Role of Christianity in civilization

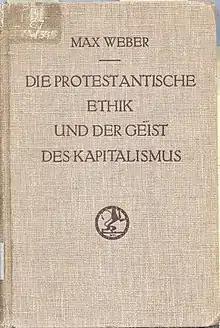
Cover of the original German edition of "The Protestant Ethic and the Spirit of Capitalism"

The rise of Protestantism in the 16th century contributed to the development of banking in Northern Europe. In the late 18th century, Protestant merchant families began to move into banking to an increasing degree, especially in trading countries such as the United Kingdom (Barings, Lloyd), Germany (Schroders, Berenbergs) and the Netherlands (Hope & Co., Gülcher & Mulder). At the same time, new types of financial activities broadened the scope of banking far beyond its origins. One school of thought attributes Calvinism with setting the stage for the later development of capitalism in northern Europe. The Morgan family is an American Episcopal Church family and banking dynasty, which became prominent in the U.S. and throughout the world in the late 19th century and early 20th century.